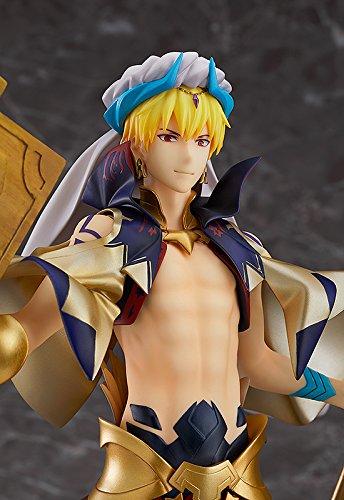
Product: Orange Rouge Fate/Grand Order: Caster/Gilgamesh 1: 8 Scale PVC Figure
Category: Toys & Games | Collectible Toys | Statues, Bobbleheads & Busts | Statues
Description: An Orange Rouge import.
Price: $146.87
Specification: ProductDimensions:7x5x9.3inches|ItemWeight:2pounds|ShippingWeight:2.45pounds(Viewshippingratesandpolicies)|DomesticShipping:ItemcanbeshippedwithinU.S.|InternationalShipping:Thisitemisnoteligibleforinternationalshipping.LearnMore|ASIN:B07FKDXY1G|Itemmodelnumber:MAY189826|Manufacturerrecommendedage:15yearsandup